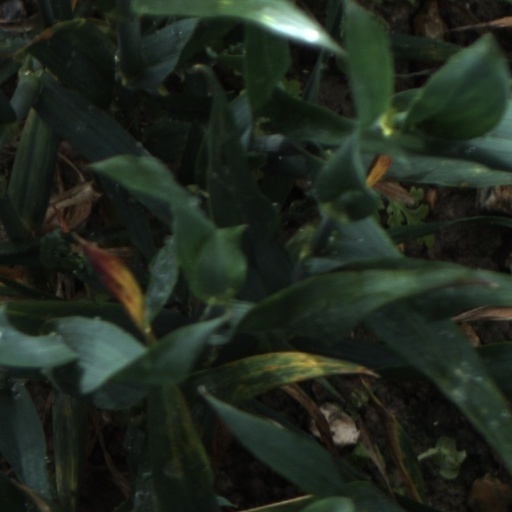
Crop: wheat